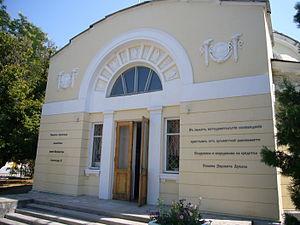
Sémion Ezrovitch Douvan, est une personnalité karaïme du temps de l'Empire russe qui marqua son époque en Crimée.